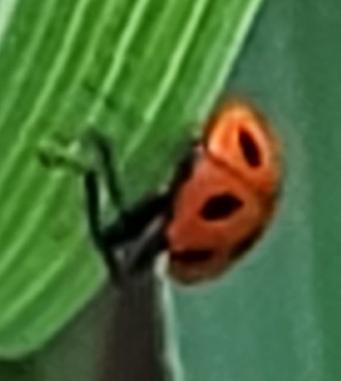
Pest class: predators